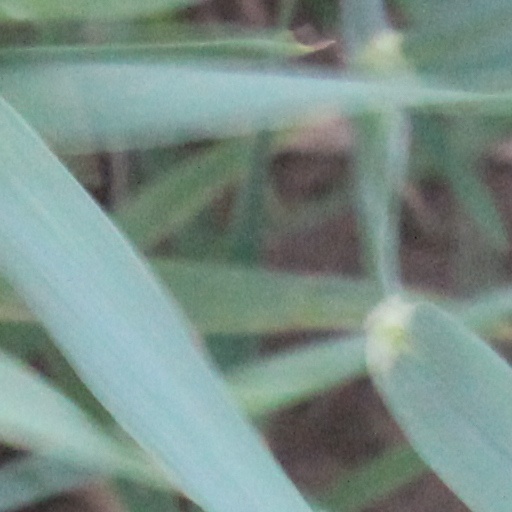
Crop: wheat